Worcester College, Oxford

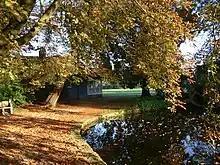
The lake and the playing field

Although Worcester is near the centre of Oxford today, it was on the edge of the city in the 18th century. This has proved a benefit in the long run, since it has allowed the college to retain very extensive gardens and contiguous playing fields (a total of , including a lake).